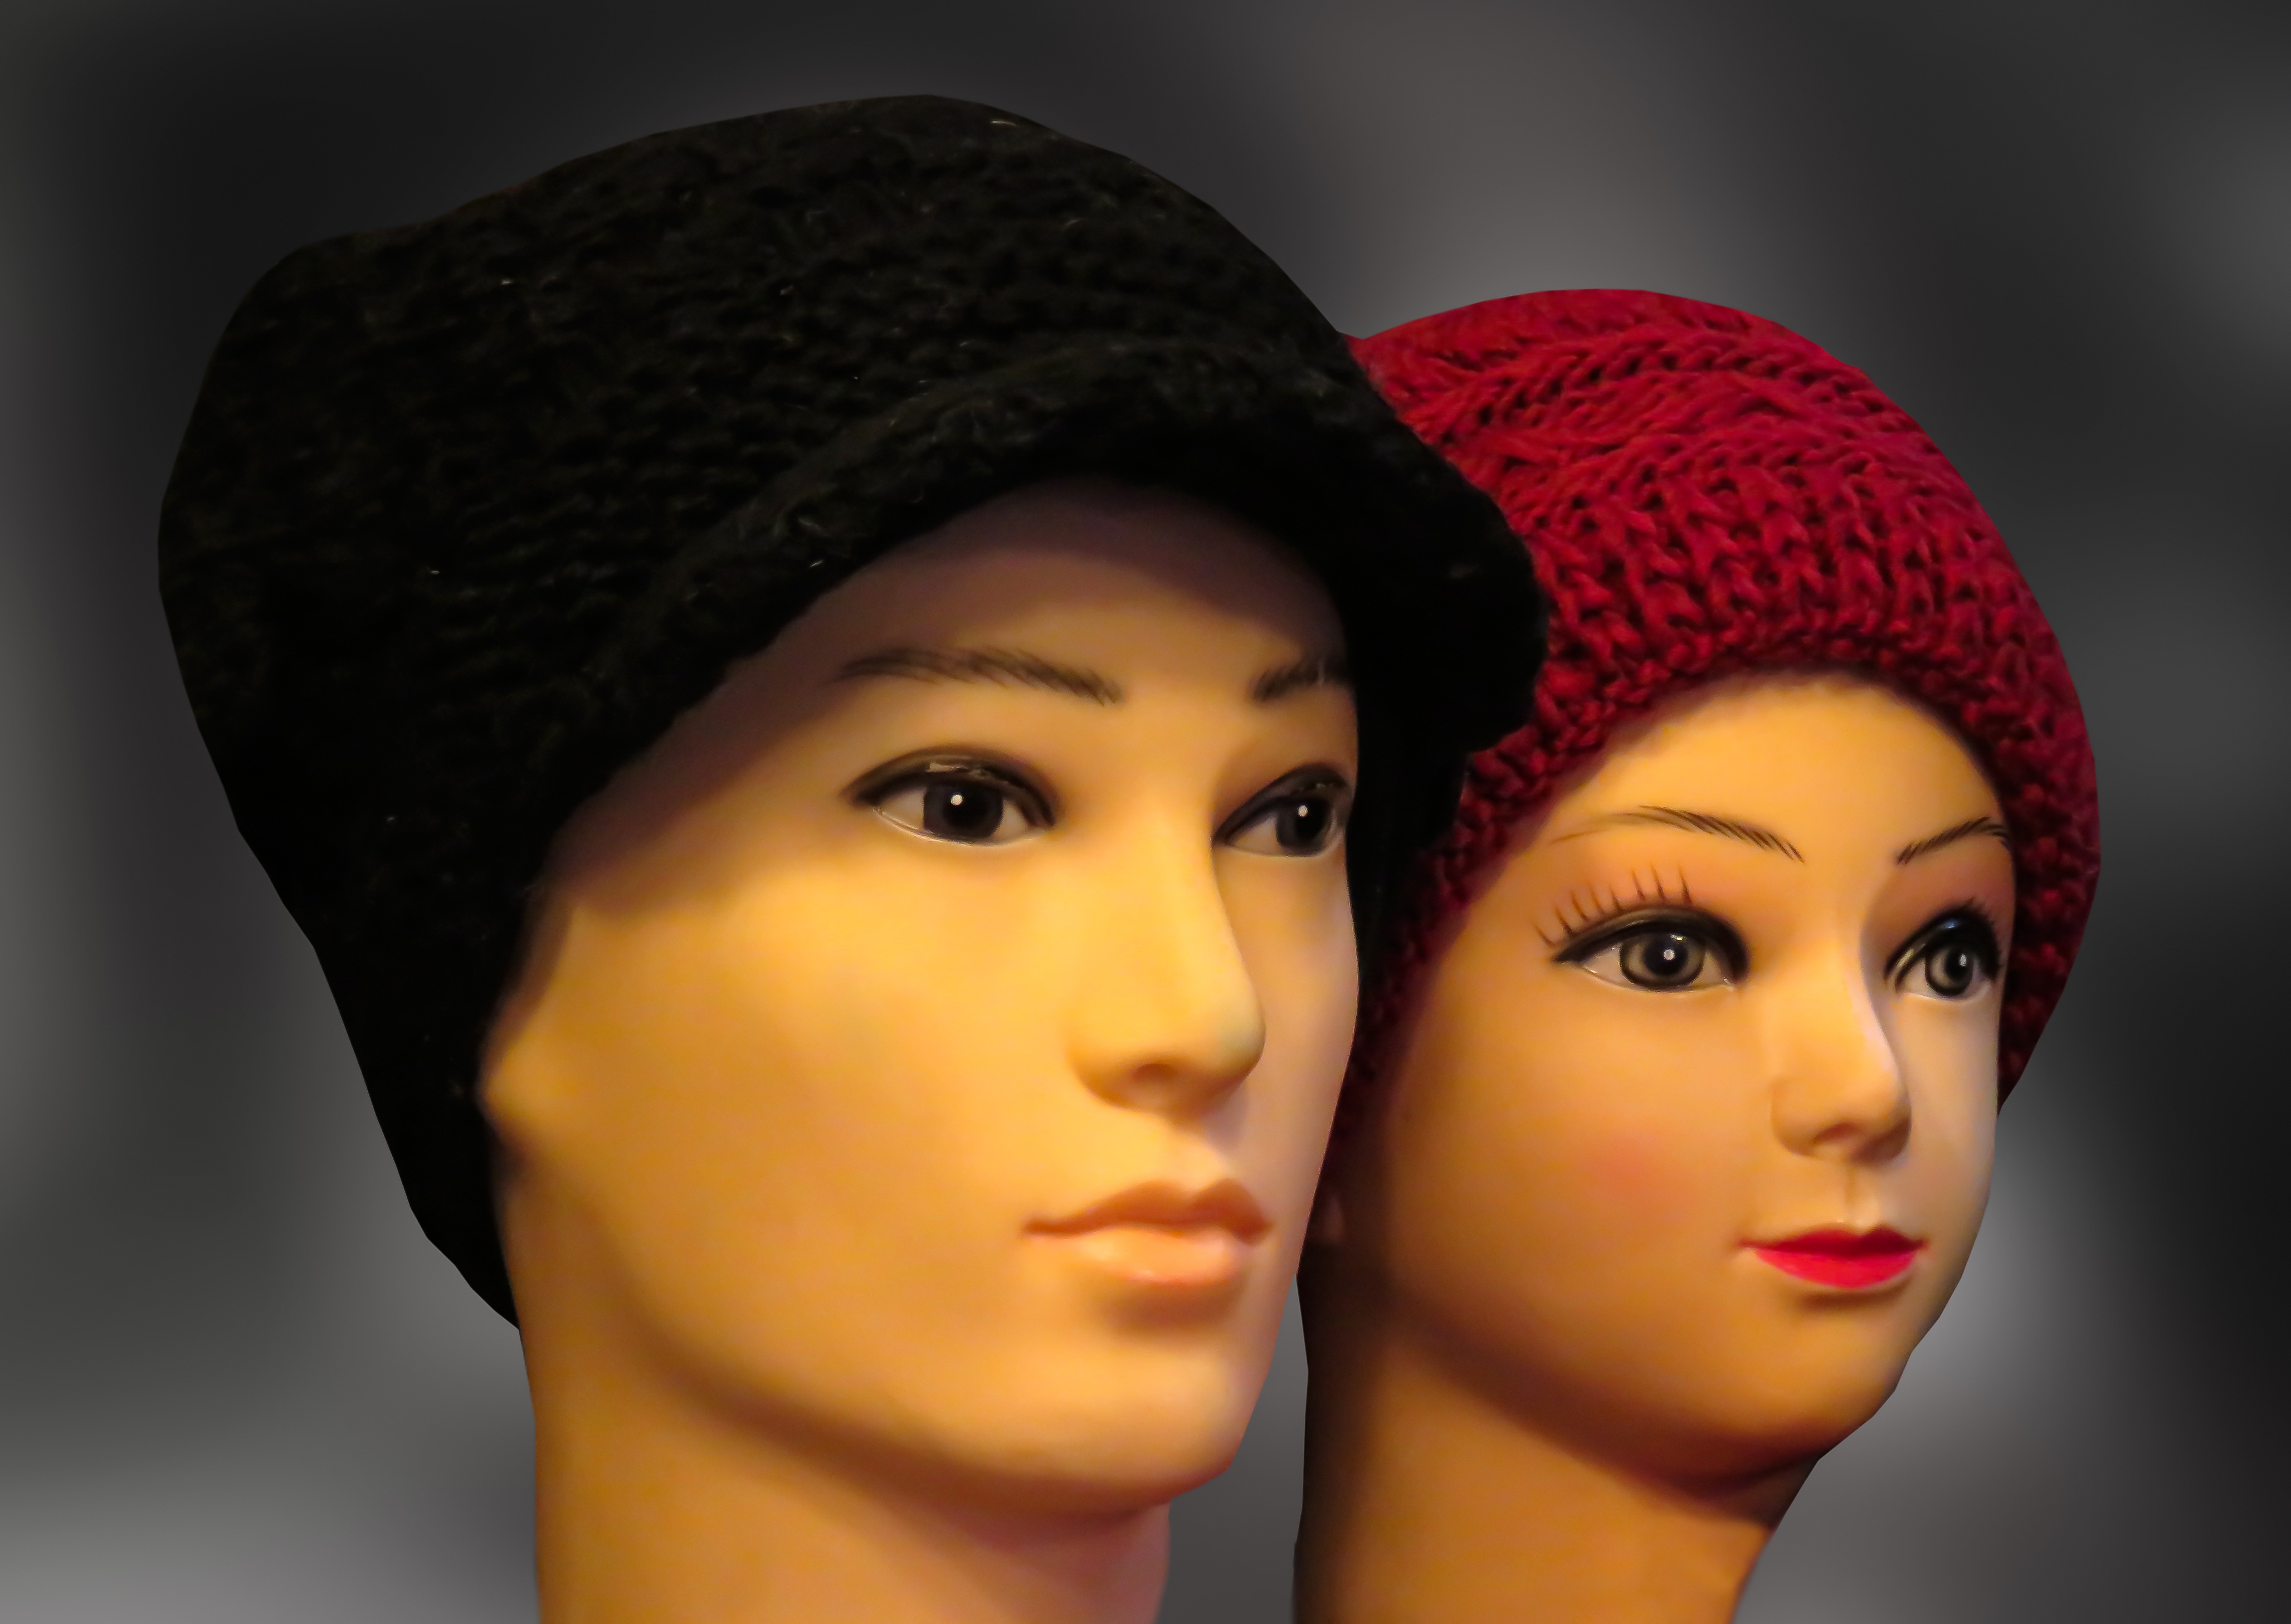
man, woman, male, female, decoration, model, hat, fashion, clothing, headgear, deco, face, doll, eyes, art, cap, head, skin, beauty, sale, fashion accessory, knit cap